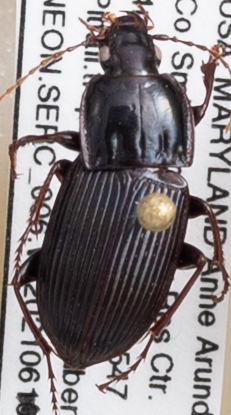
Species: Pterostichus (Abacidus) sp.
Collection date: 2021-06-24
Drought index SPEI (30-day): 0.39
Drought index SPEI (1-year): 2.09
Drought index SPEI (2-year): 1.28